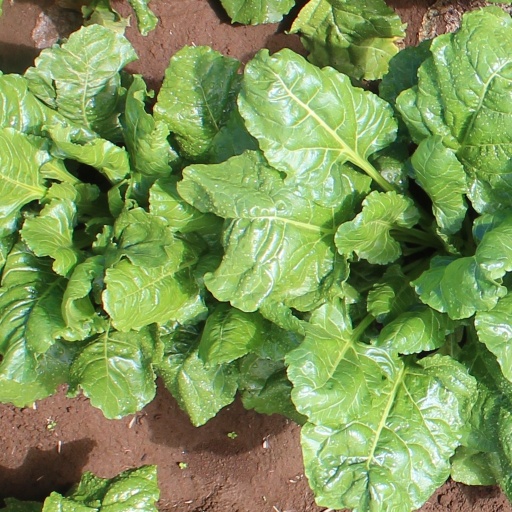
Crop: sugar beet